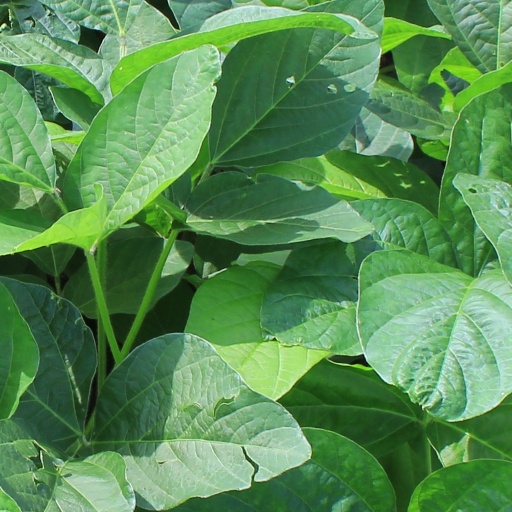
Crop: soybean